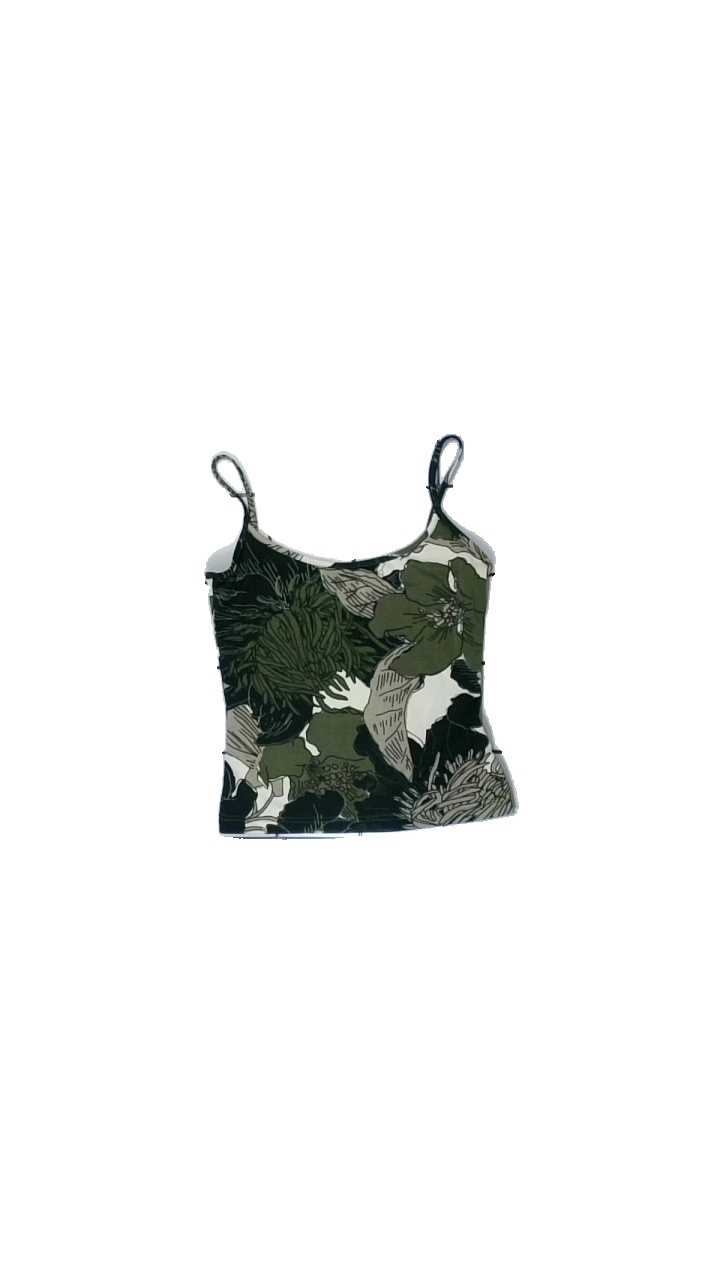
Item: Tank Top (Ladies)
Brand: Hennes Collection
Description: grönt linne med blommor på
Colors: Black, Green, Beige
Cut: Regular
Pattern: Floral print
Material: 100% polyester
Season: Summer
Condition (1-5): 5
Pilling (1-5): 5
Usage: Reuse
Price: <50